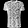
Label: T - shirt / top